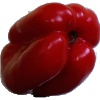
Label: Pepper Red 1